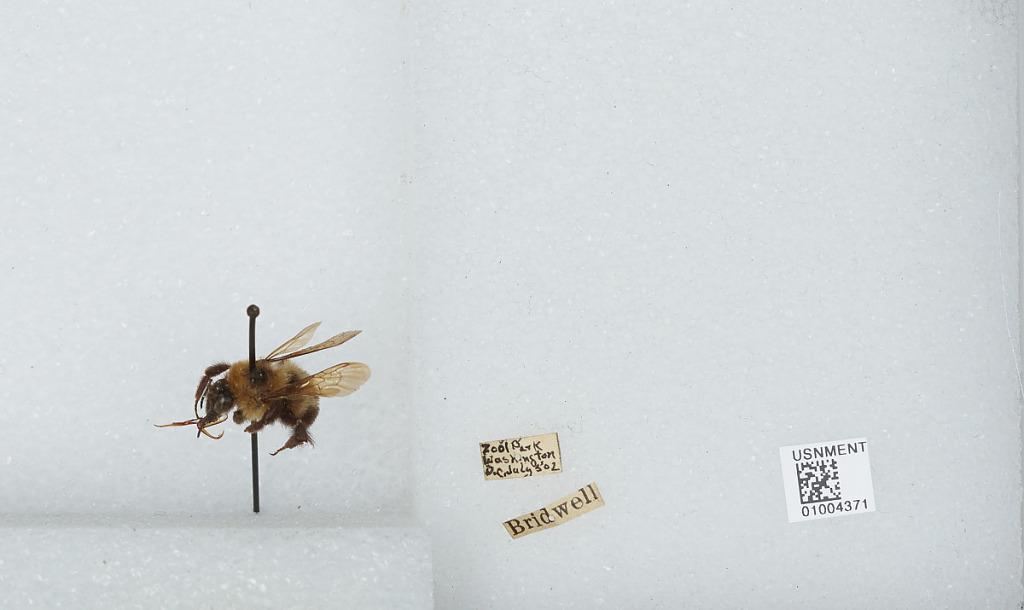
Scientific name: Bombus (Pyrobombus) bimaculatus Cresson
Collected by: Bridwell
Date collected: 1902-7-3
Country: United States
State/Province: District Of Columbia
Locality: Zoological Park
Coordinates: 38.9311, -77.0497